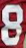
Number: 8